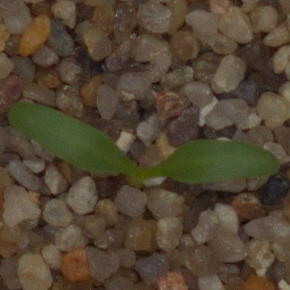
Label: sugar_beet